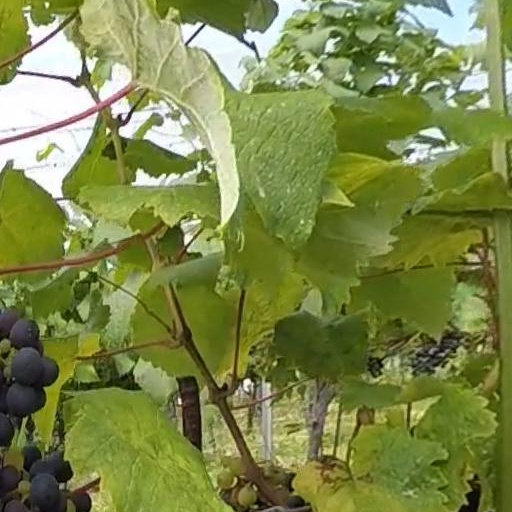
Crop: grape